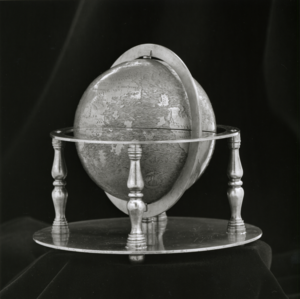
Le globe de Hunt-Lenox, daté de 1510, est le deuxième ou troisième plus vieux globe terrestre connu, après celui d'Erdapfel daté de 1492. Il fait actuellement partie de la collection de livres rares de la New York Public Library.